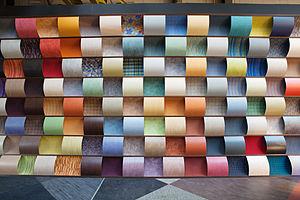
Forbo Holding SA, dont le siège est implanté à Baar ZG dans le canton de Zug, est un groupe international opérant dans la fabrication de revêtements de sol, de colles de construction et de techniques d’entraînement et de transport léger.